Strathblair

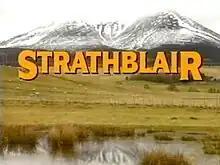

Strathblair is a period TV drama, which aired on BBC Television from 1992 to 1993.